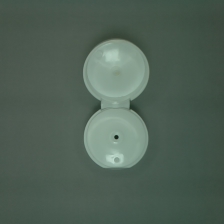
Color: white/transparent
Cap type: flip-top cap